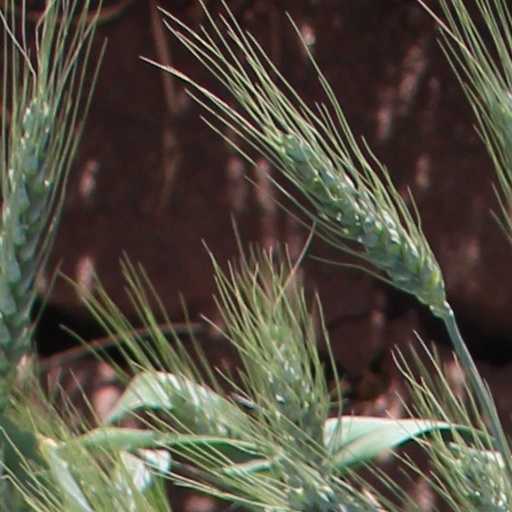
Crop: wheat